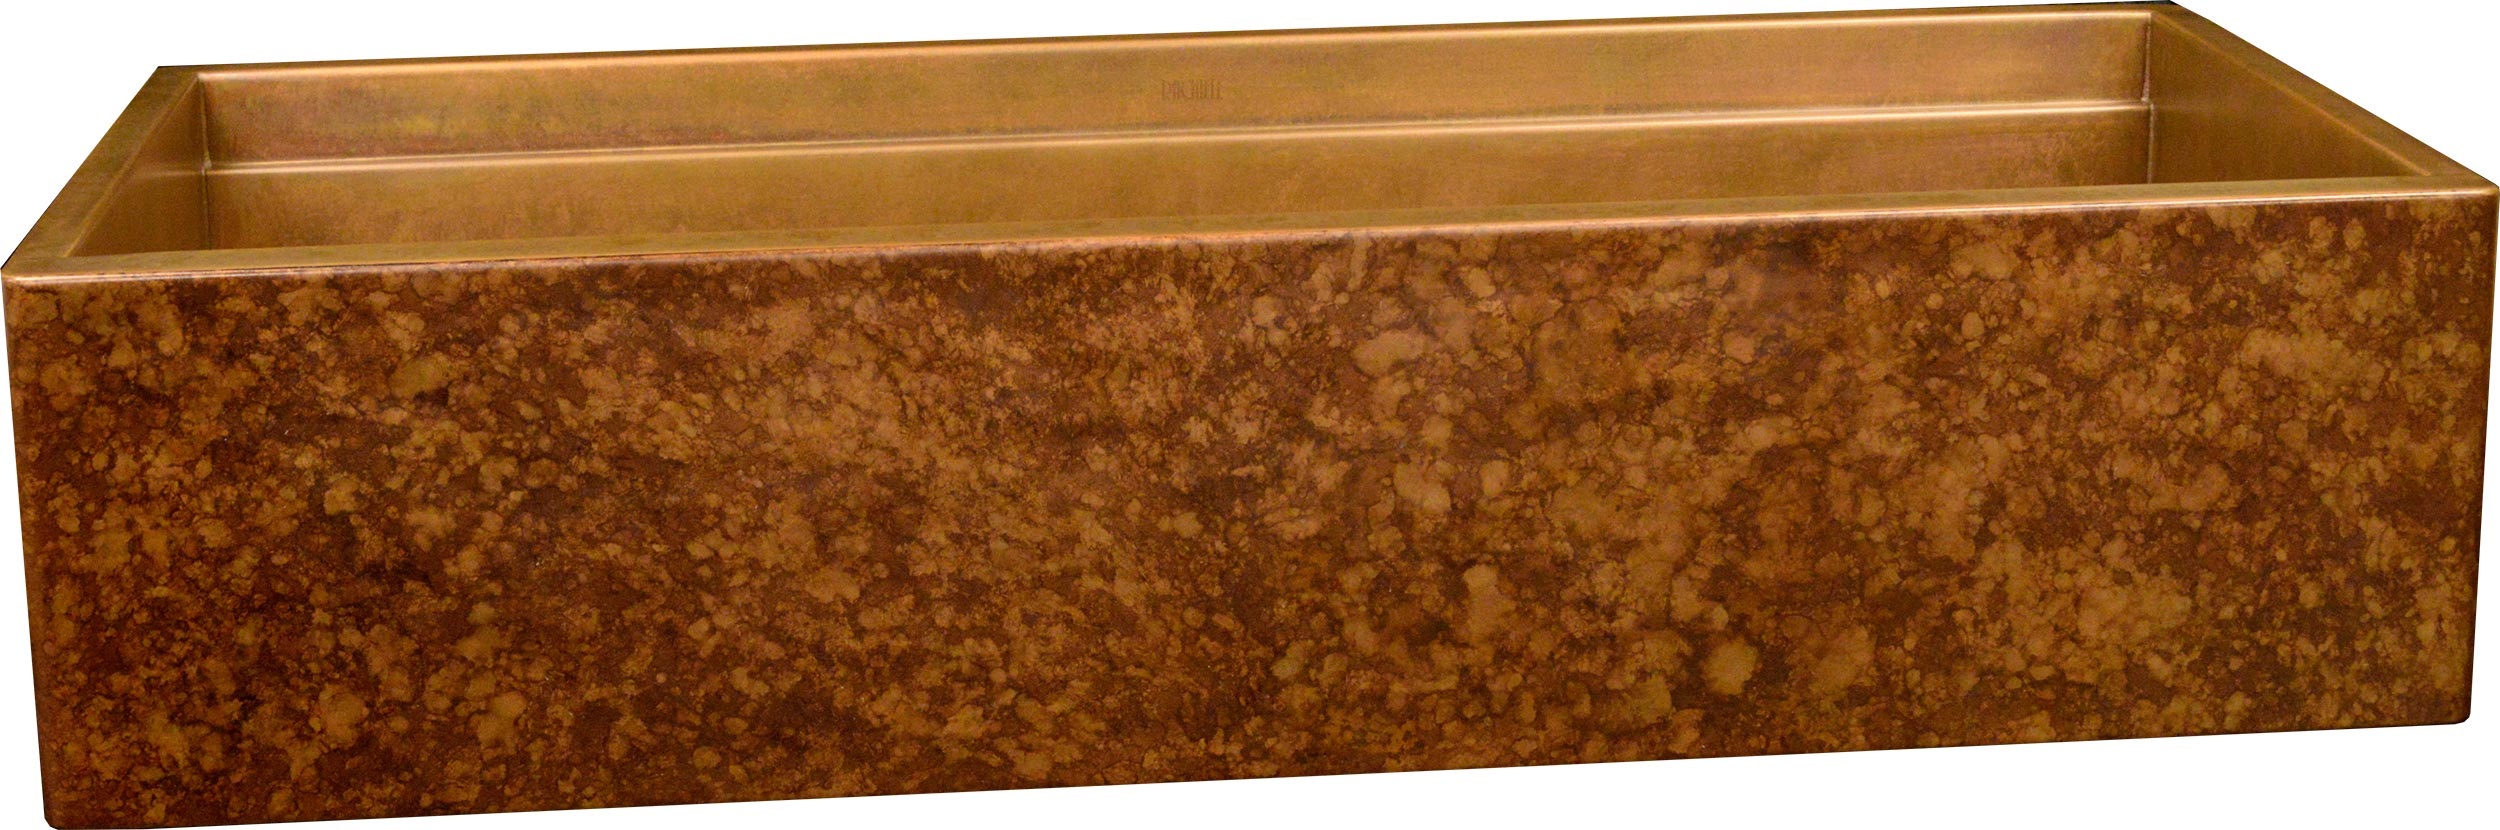
wood, sink, material, chest, rectangle, plumbing, kitchen sink, copper sink, rachiele, farm sink, copper apron sink, large sink, custom sink, plumbing fixture, wood stain